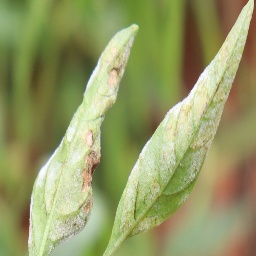
Label: powdery mildew